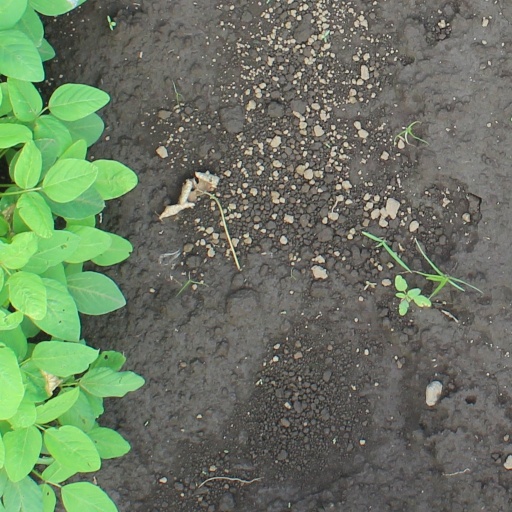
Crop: soybean